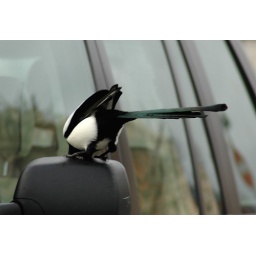
this magpie was checking out its reflection in the car mirror